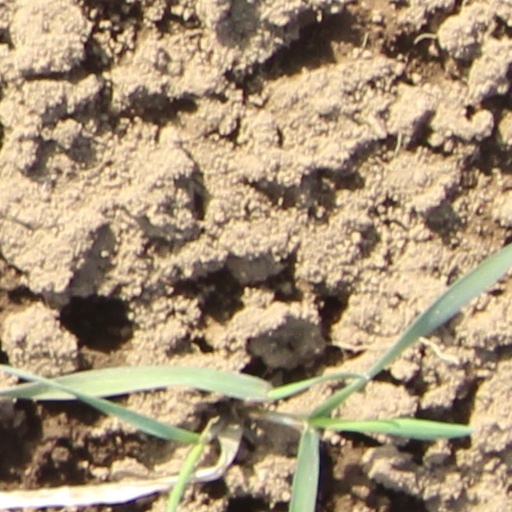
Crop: wheat